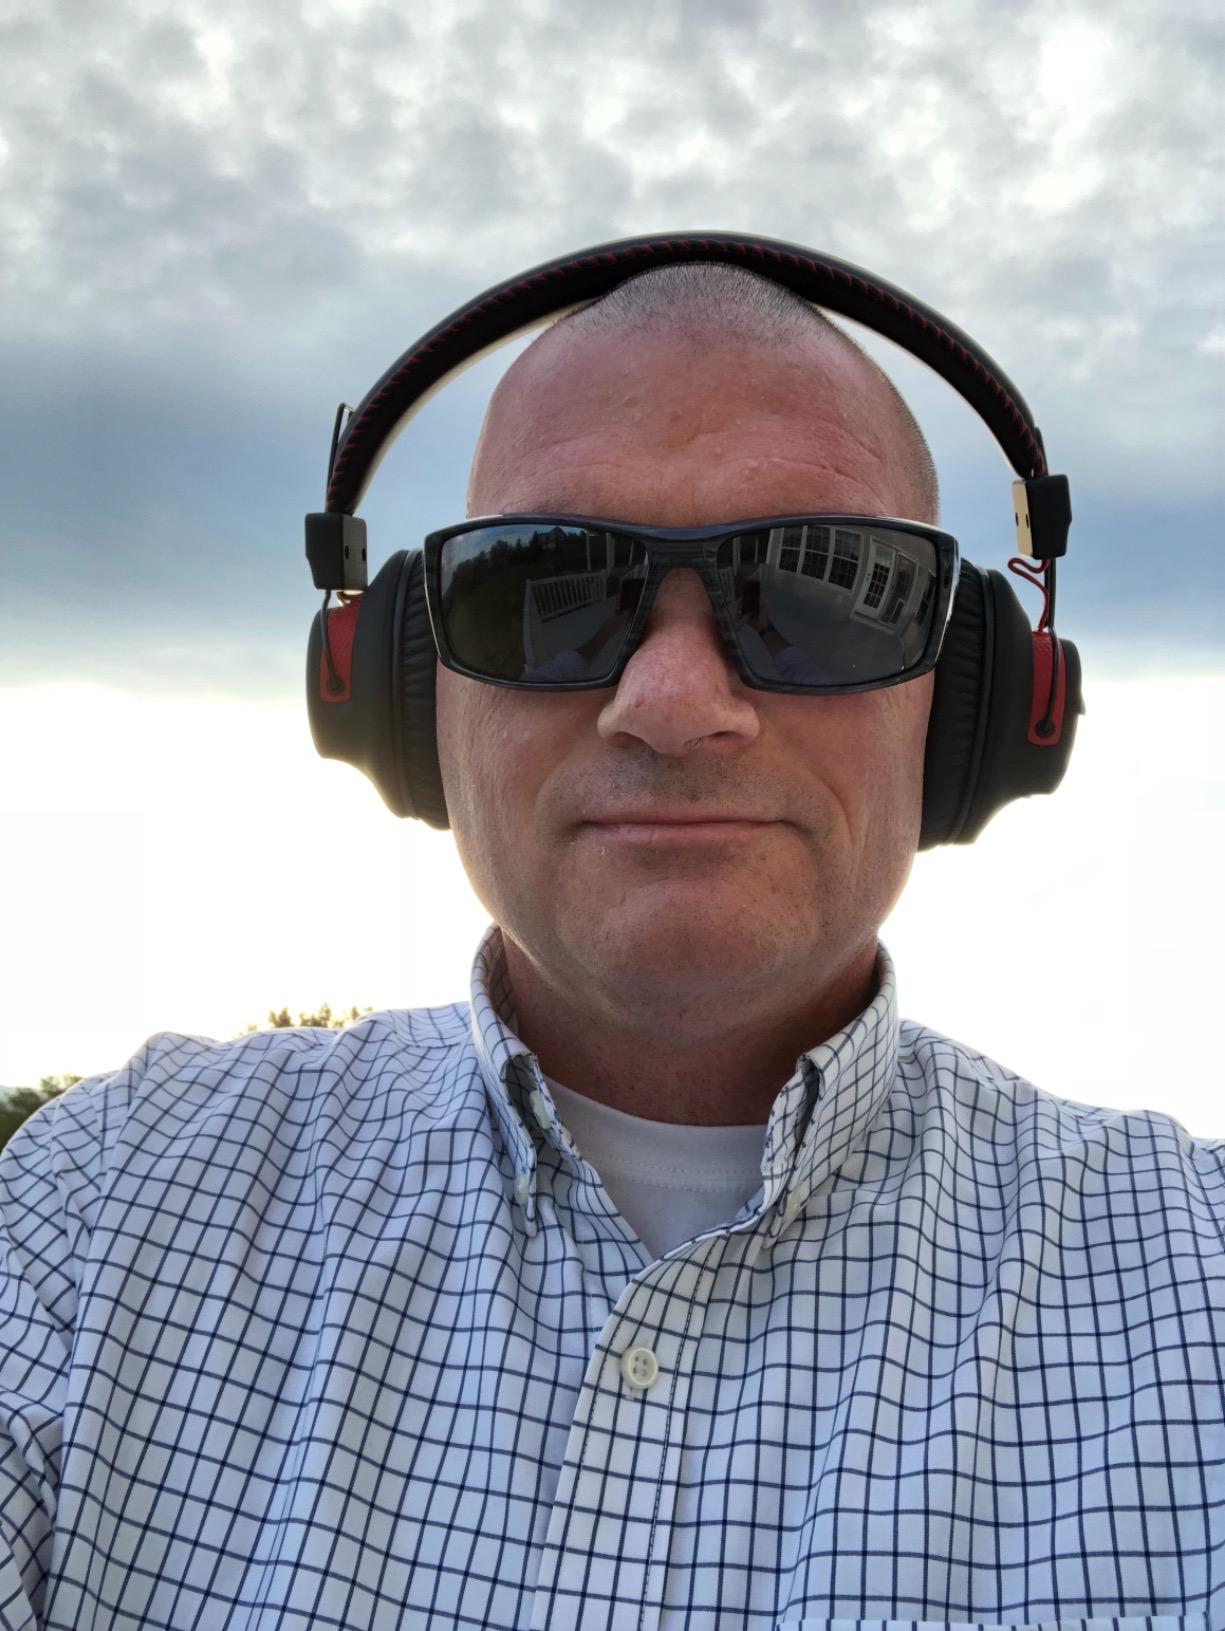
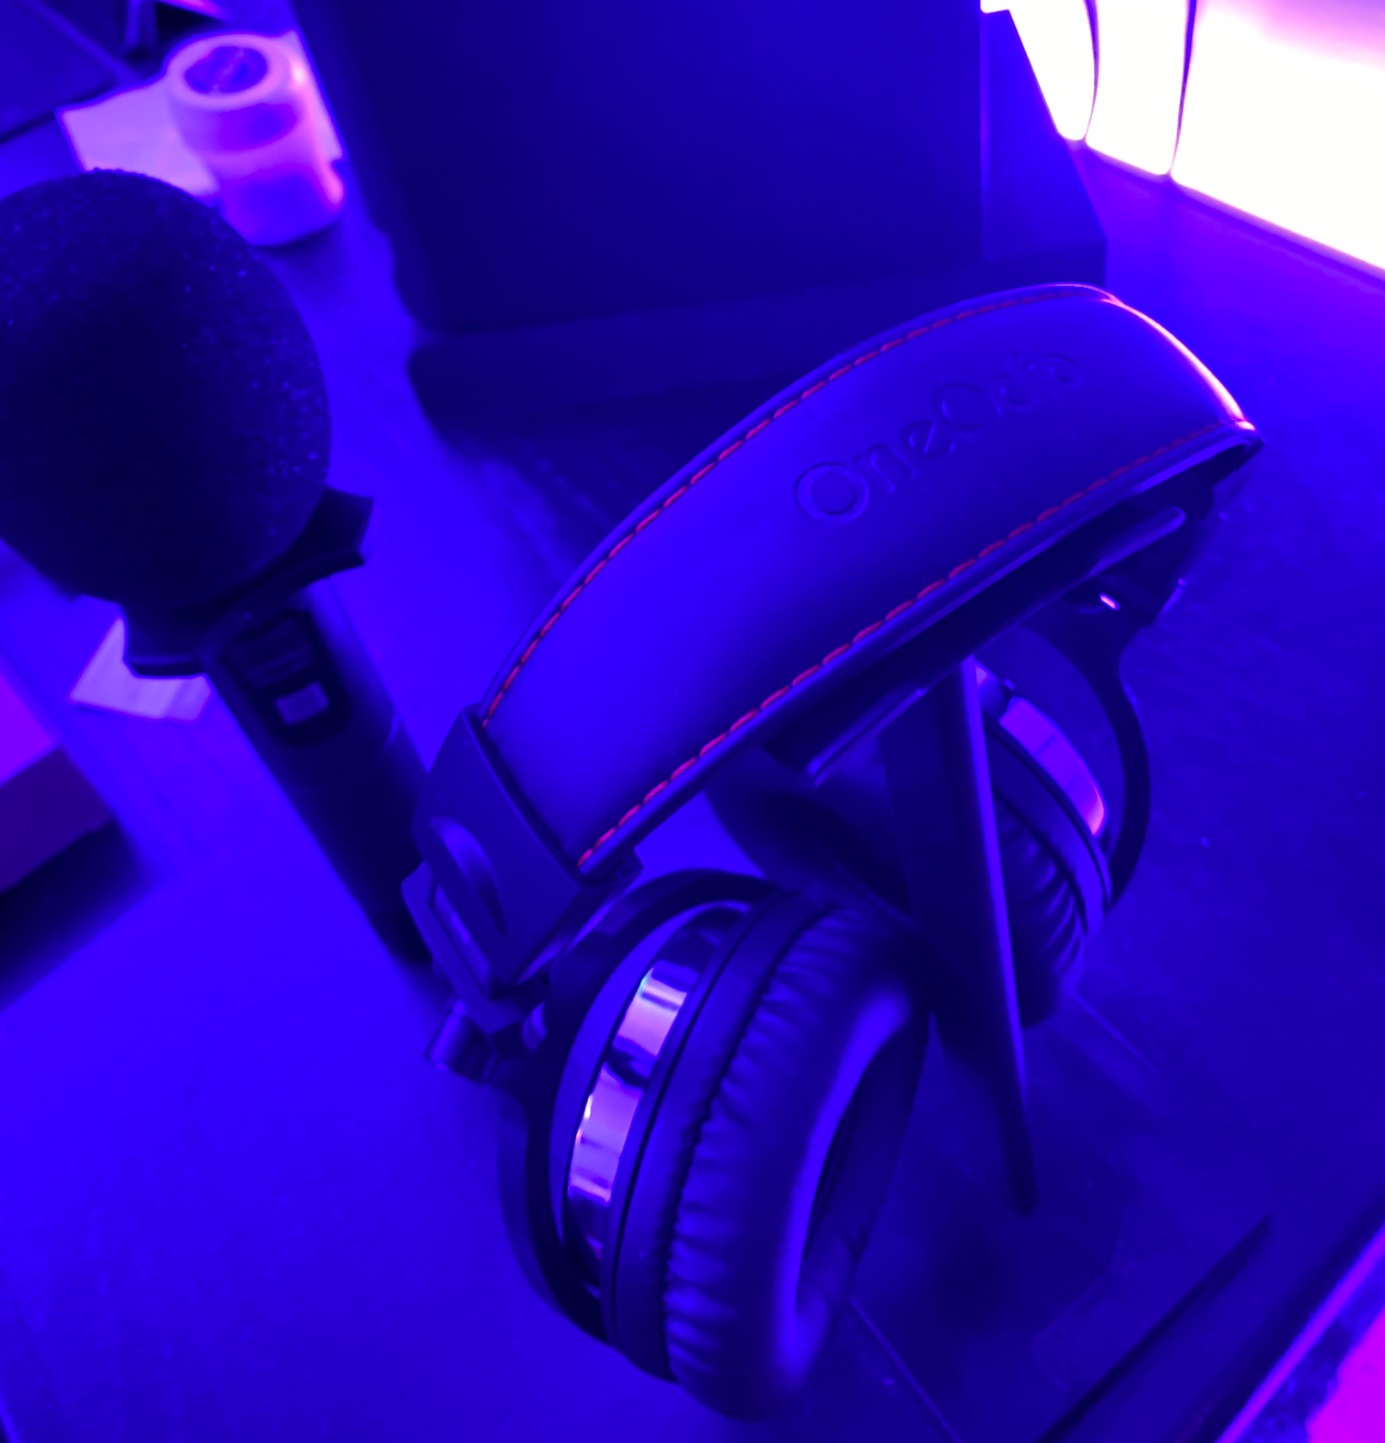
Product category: headphones
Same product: no